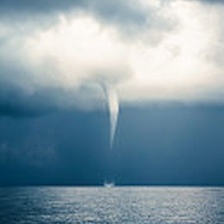
Cloud type: Altocumulus